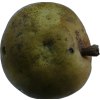
Label: pear